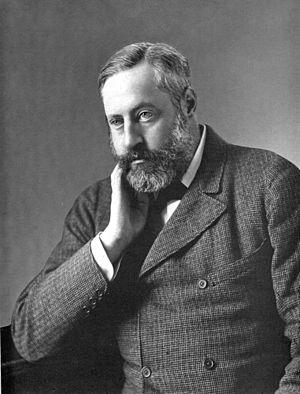
John Patrick Crichton-Stuart, 3ᵉ marquis de Bute fut un aristocrate écossais et industriel. Reconnu comme l'homme le plus riche du monde en 1860, il fut un scientifique excentrique, constructeur, promoteur de la religion catholique, de la science et de la culture.